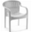
Label: chair